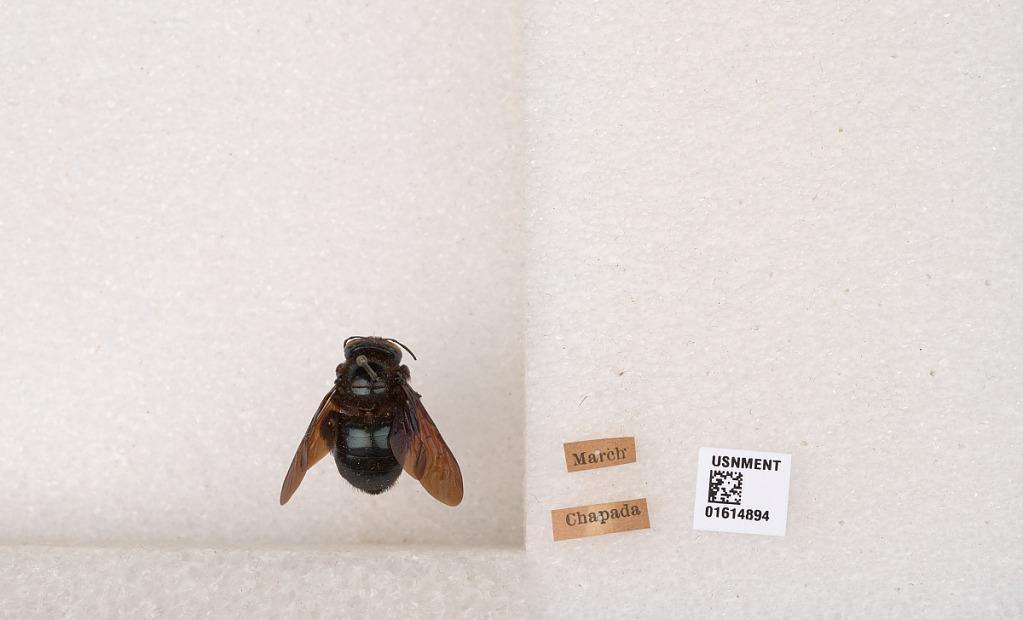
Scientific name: Xylocopa (Schonnherria) macrops Lepeletier
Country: Brazil
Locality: Chapada